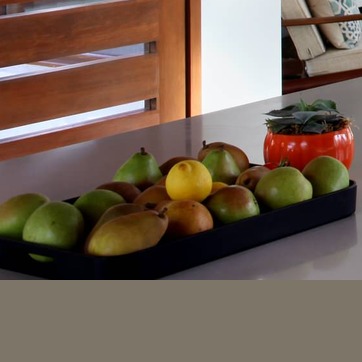
Material: food